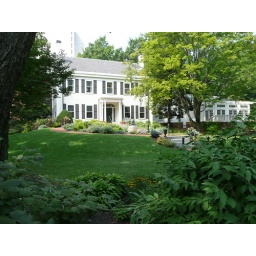
photo doesn't do it justice really - surrounded by a white picket fence